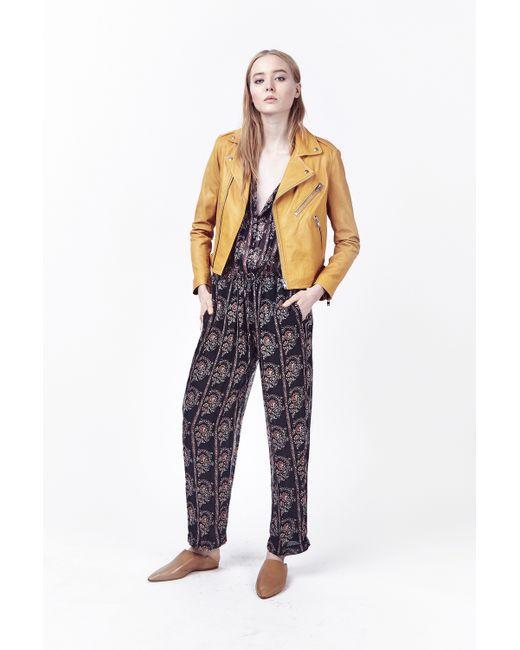
goldgelbe Lederjacke mit Reißverschluss für Damen